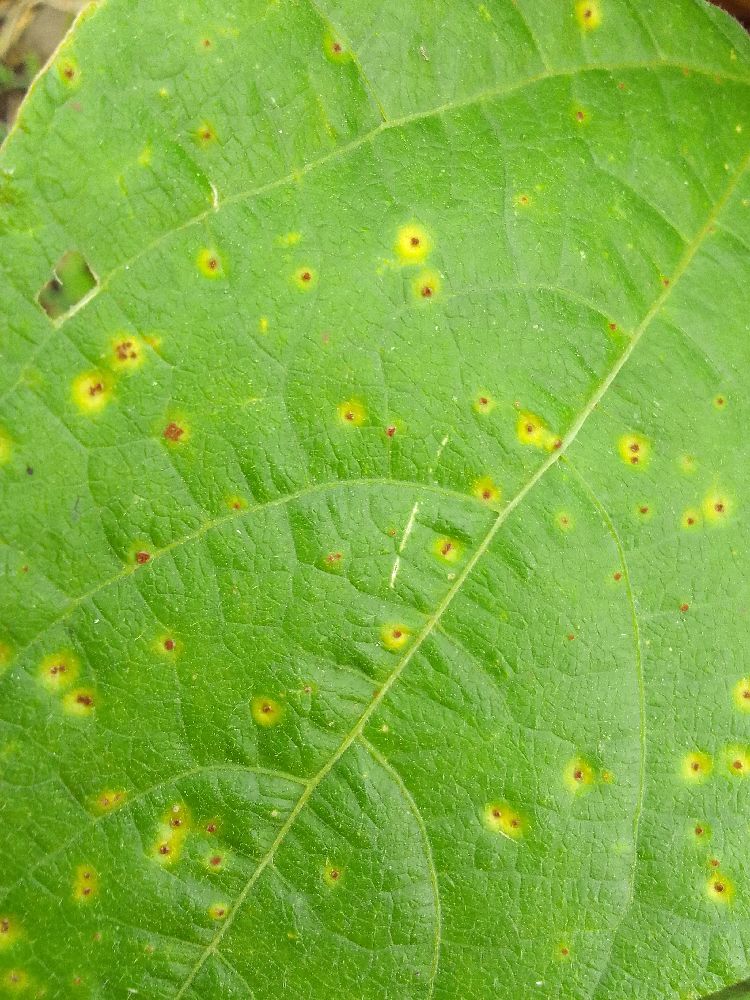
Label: rust